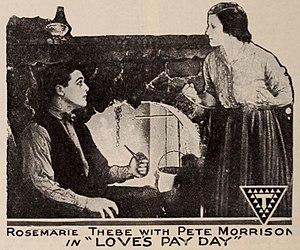
Love's Pay Day est un film américain réalisé par E. Mason Hopper, sorti en 1918.